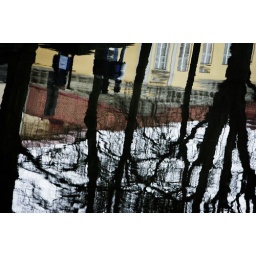
Refelections in the water in the river Byfjorden Uddevalla Sweden